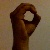
The image shows a hand gesture representing the letter 'O' in Indian Sign Language.